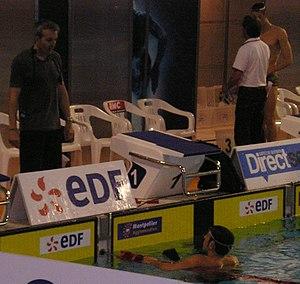
Championnats de France de natation 2009, Montpellier, dimanche 26 avril 2009, après-midi
Anthony Pannier est un nageur français né le 7 septembre 1988 à Bruges, en Gironde.